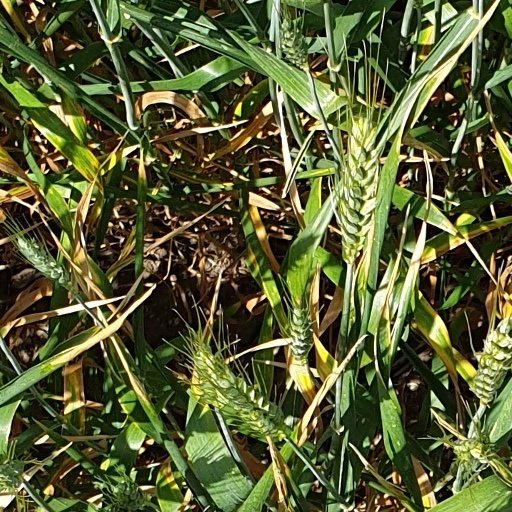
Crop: wheat